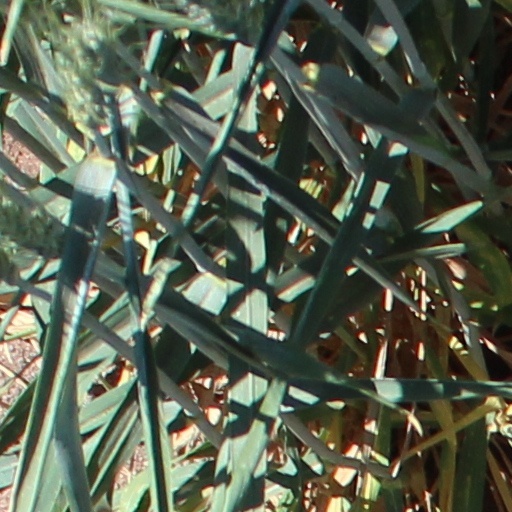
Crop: wheat